Bockwurst
Also known as:
de - German: Bockwurst
es - Spanish: Bockwurst
fr - French: Bockwurst
he - Hebrew: בוקוורסט
it - Italian: Bockwurst
ja - Japanese: ボックヴルスト
jv - Javanese: Bockwurst
nb - Norwegian Bokmål: Bockwurst
nl - Dutch: Bockworst
pt - Portuguese: Bockwurst
ru - Russian: Боквурст
sv - Swedish: Bockwurst
uk - Ukrainian: Боквурст
uz - Uzbek: Bokvurst
Category: meat (sausage)
Cuisine: German
Associated cuisines: German
Area: Germany
Countries: Germany
Region: Western Europe

This dish is traditionally made from ground pork or veal. It is flavored with salt, white pepper and paprika. Other herbs, such as marjoram, chives and parsley, are also often added. It is often smoked as well.

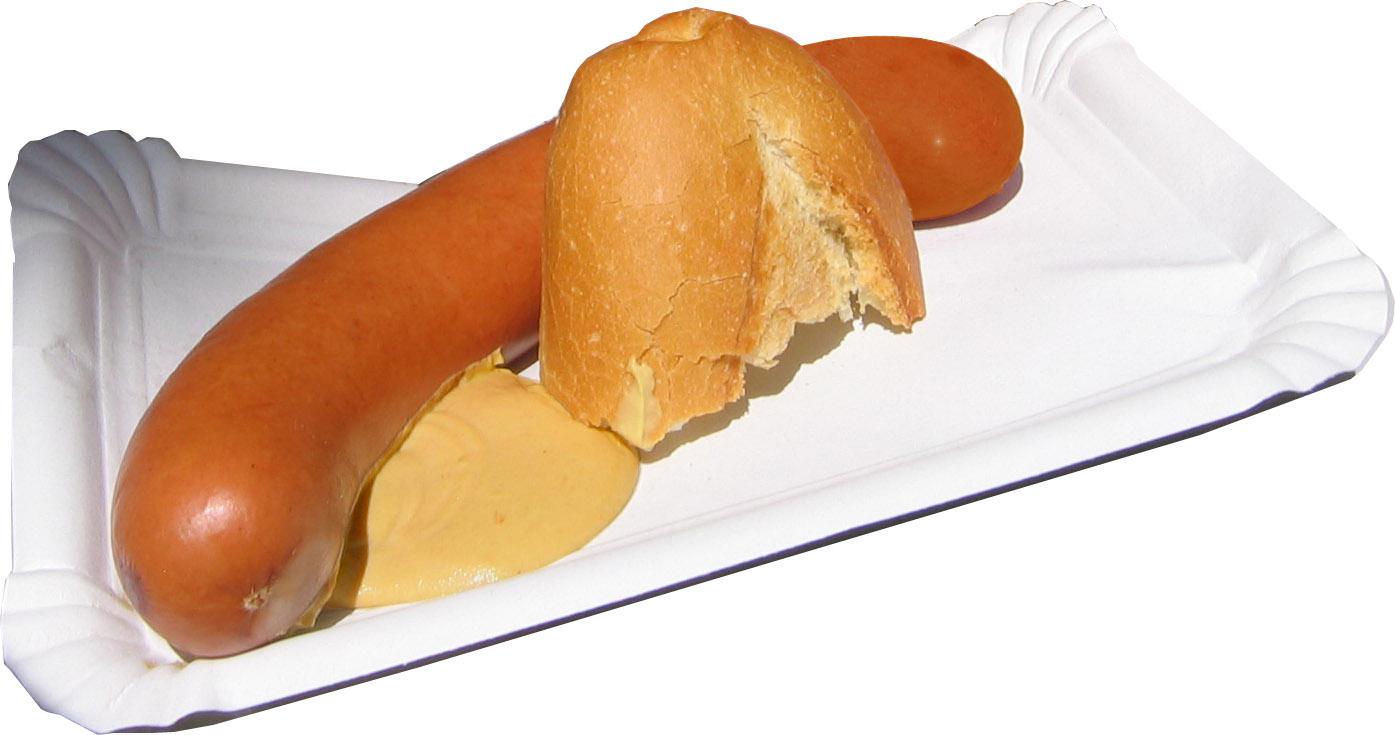
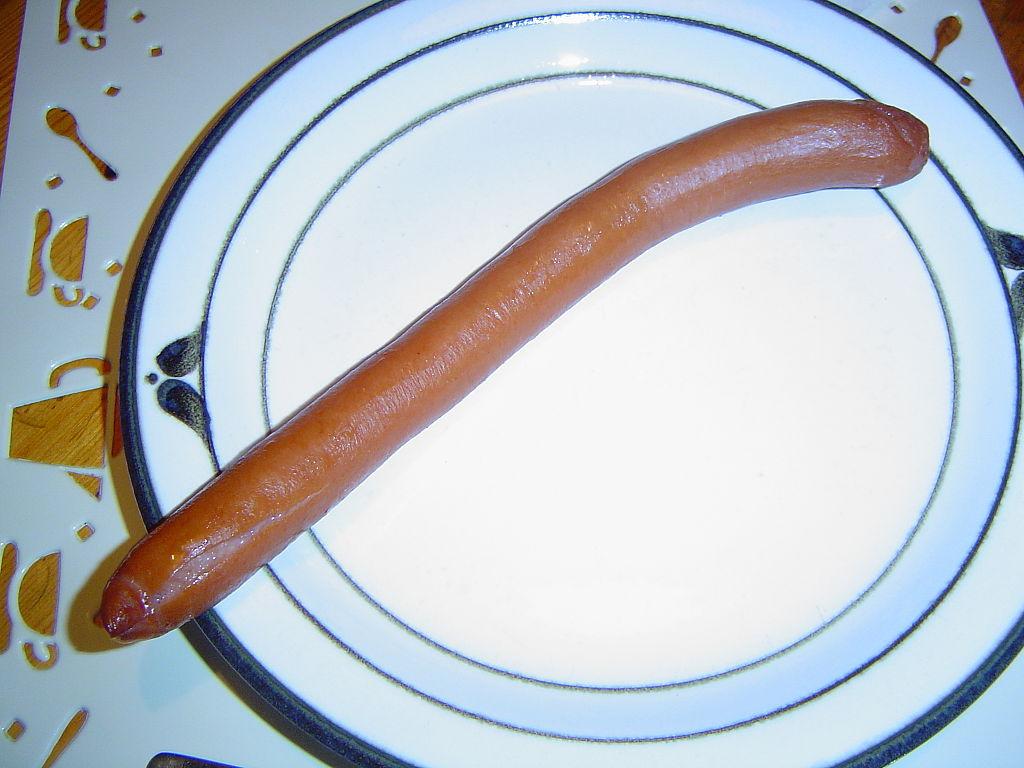